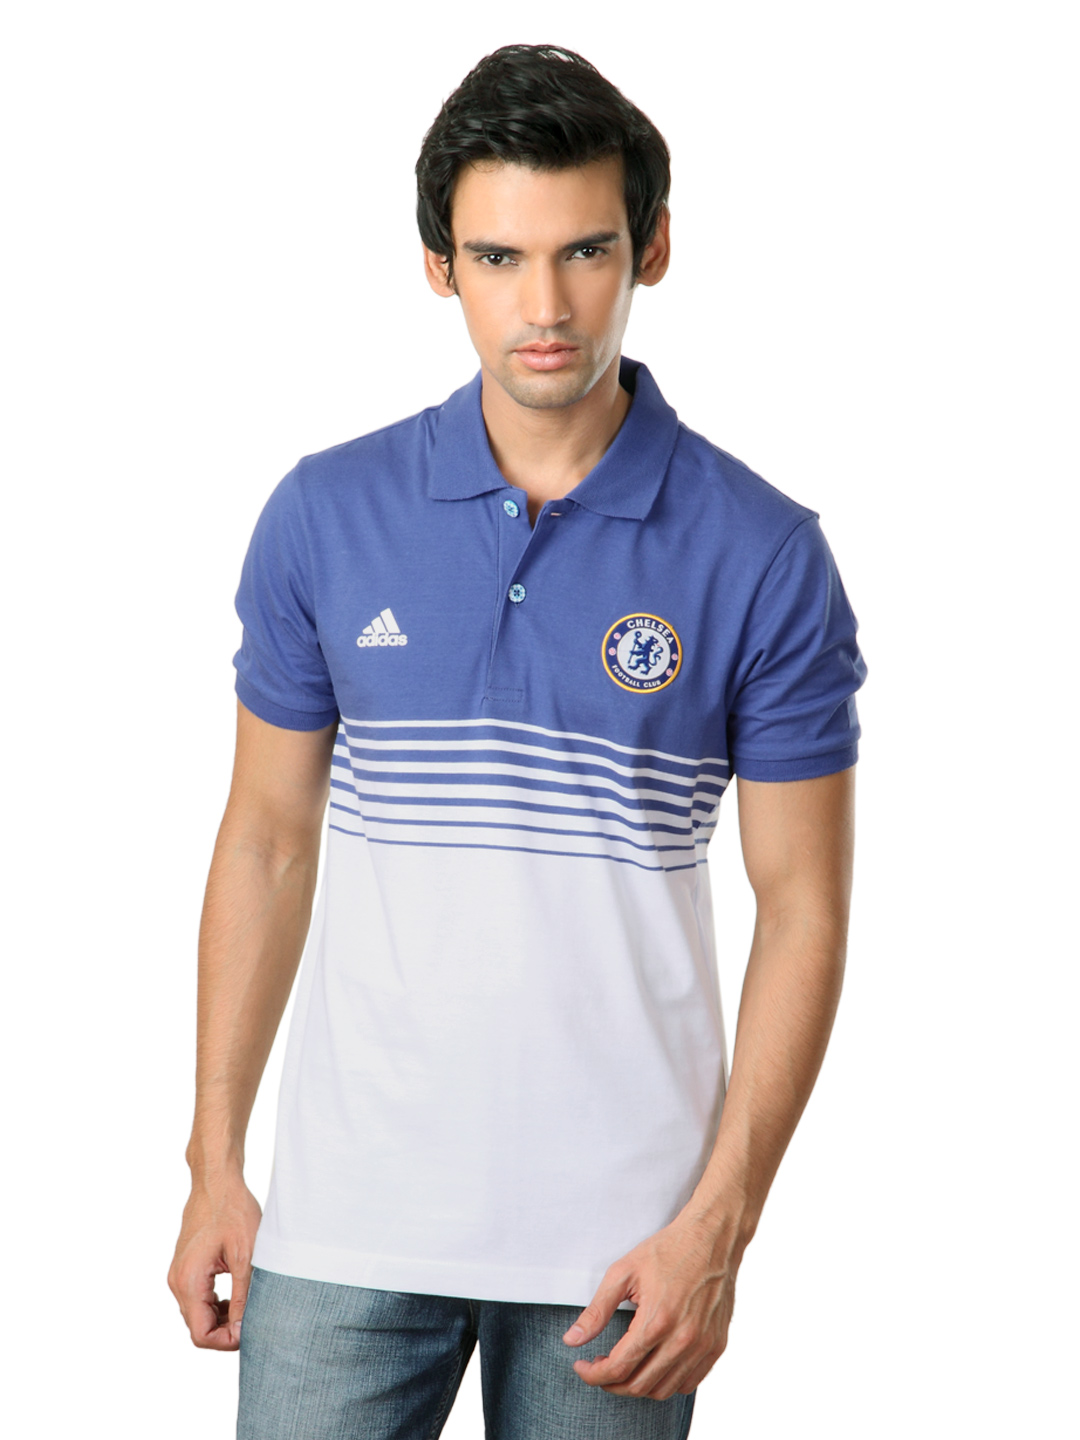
ADIDAS Men Blue & White Chelsea FC T-shirt
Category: Apparel / Topwear / Tshirts
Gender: Men
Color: Blue
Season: Summer 2012
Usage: Casual